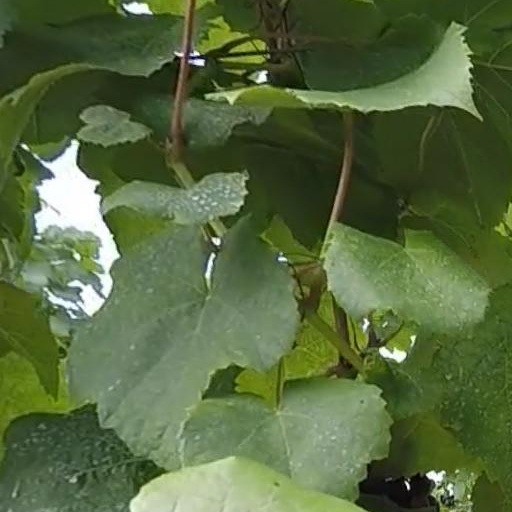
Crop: grape